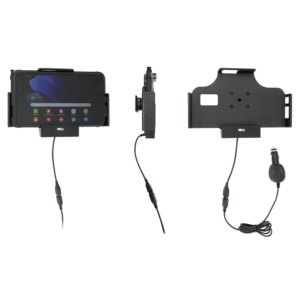
Brodit vehicle charging station, TS, 3-point, CT50, CT60
Brand: Brodit
Vehicle charging station, tilt swivel, 3-point, incl.: vehicle power supply (12/24 V), fits for: CT50, CT60
Category: Electronics > Electronics Accessories > Power > Power Adapters & Chargers